Murder of XXXTentacion

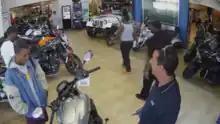
Dedrick Williams and Robert Allen monitoring Onfroy (left, foreground) in a motorcycle dealership, minutes before the murder

On June 18, 2018, Onfroy went to Bank of America to withdraw money before heading to RIVA Motorsports, an upscale seller of motorcycles and boats in Deerfield Beach, Florida. After withdrawing money, he was followed by a dark-colored Dodge Journey SUV containing Dedrick Williams, Robert Allen, Michael Boatwright, and Trayvon Newsome.